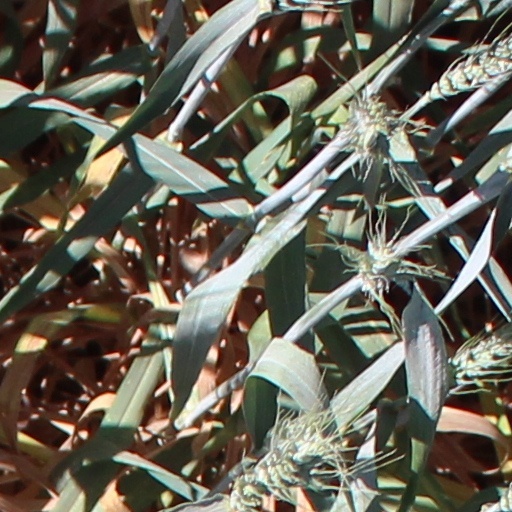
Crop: wheat